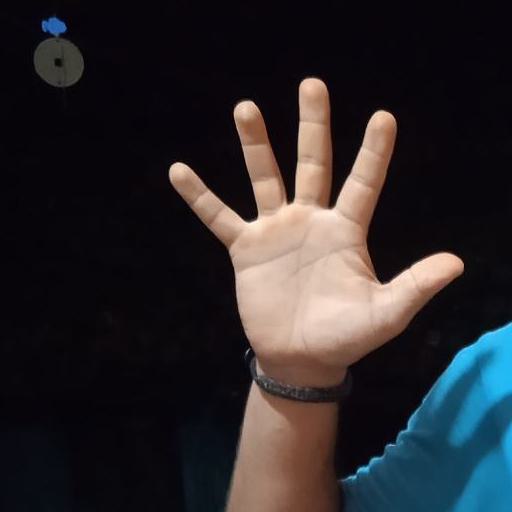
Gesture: palm